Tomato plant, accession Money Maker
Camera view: horizontal (90 deg, fisheye); turntable rotation: 330 degrees
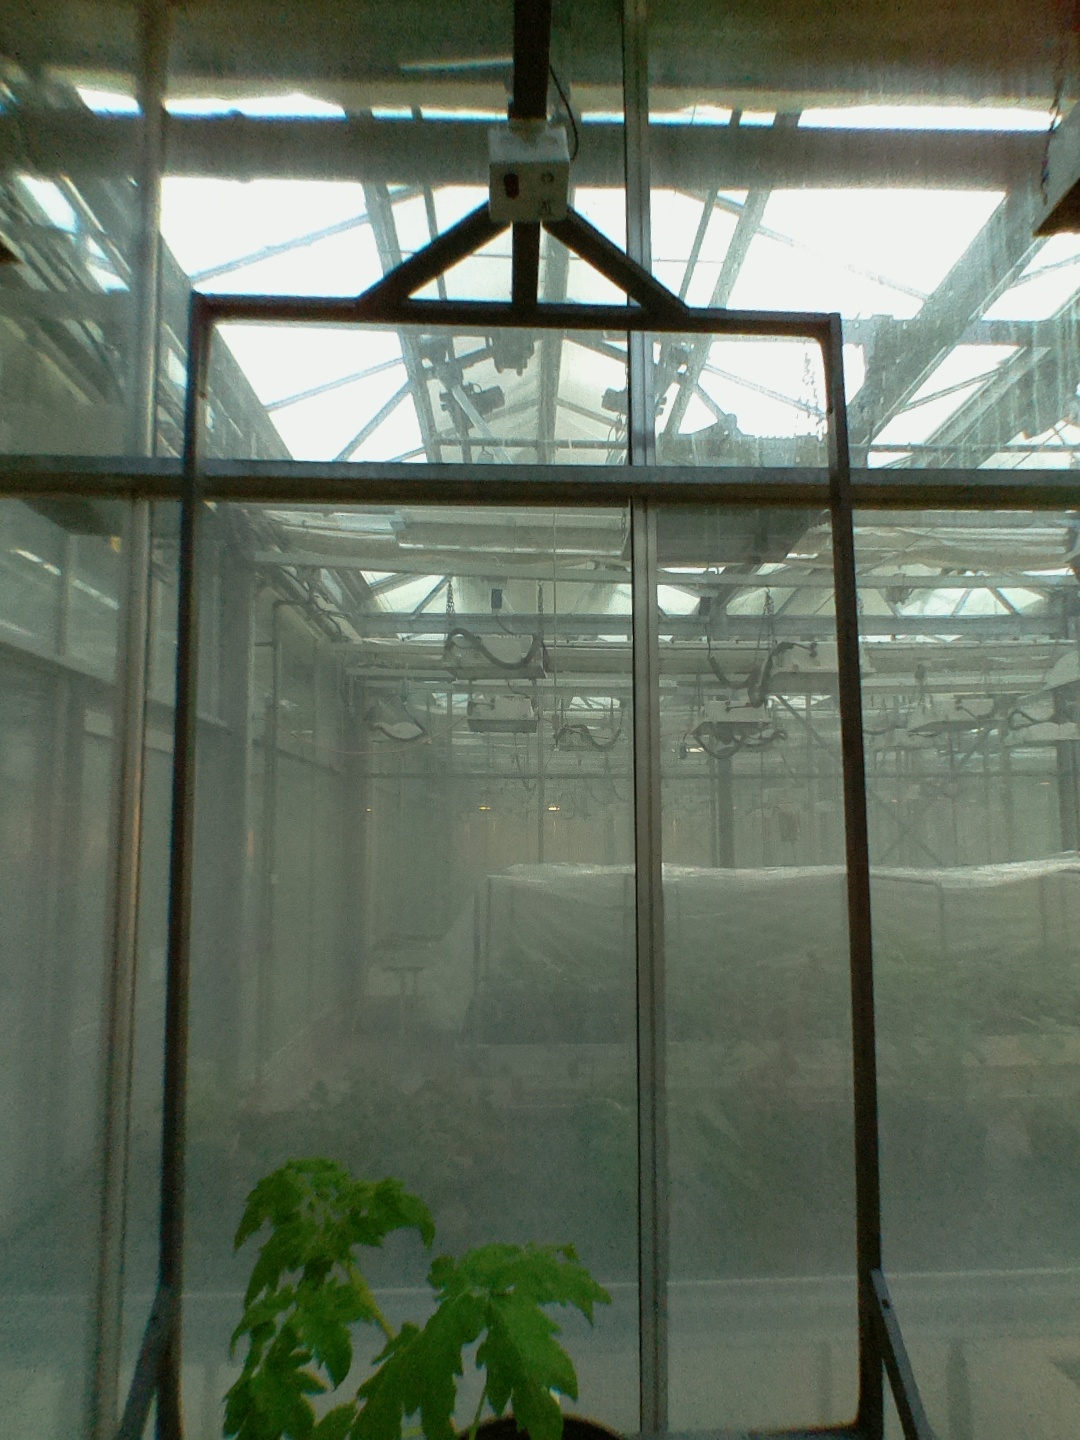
BBCH growth stage 13: 6 of true leaves visible